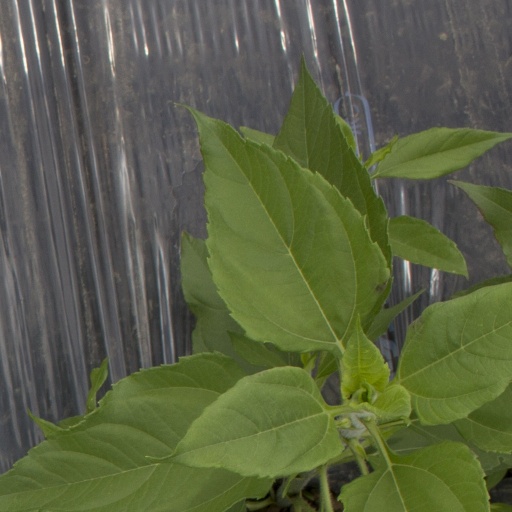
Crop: Jerusalem artichoke